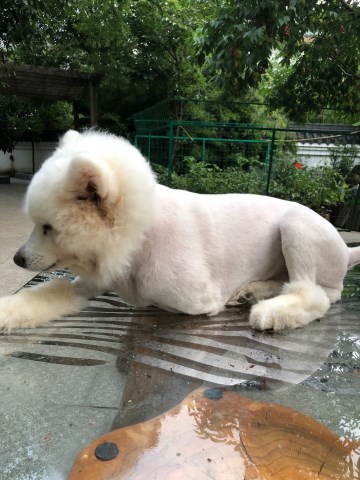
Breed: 2192-n000088-Samoyed